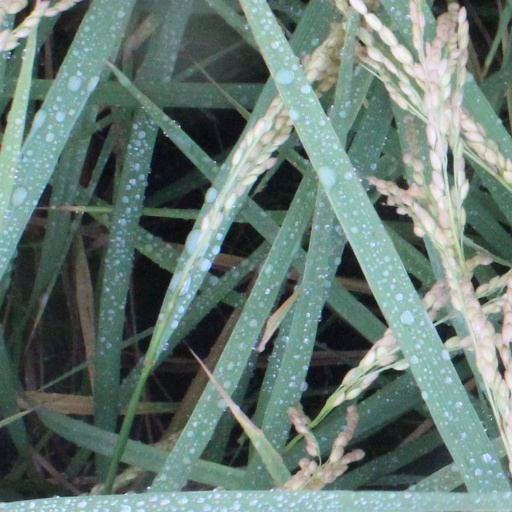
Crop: rice